Jubilee Line Extension

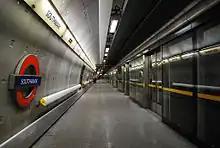
Platforms at Southwark, showing platform edge doors

The design of the extension is radically different from anything else on the London Underground. Stations are characterised by cavernous, stark interiors lined with polished metal panels and moulded concrete walls and columns. has been compared to a cathedral, with it being said that the neighbouring One Canada Square, if laid on its side, could fit in the station with room to spare. has a dramatic vertical void nearly deep.